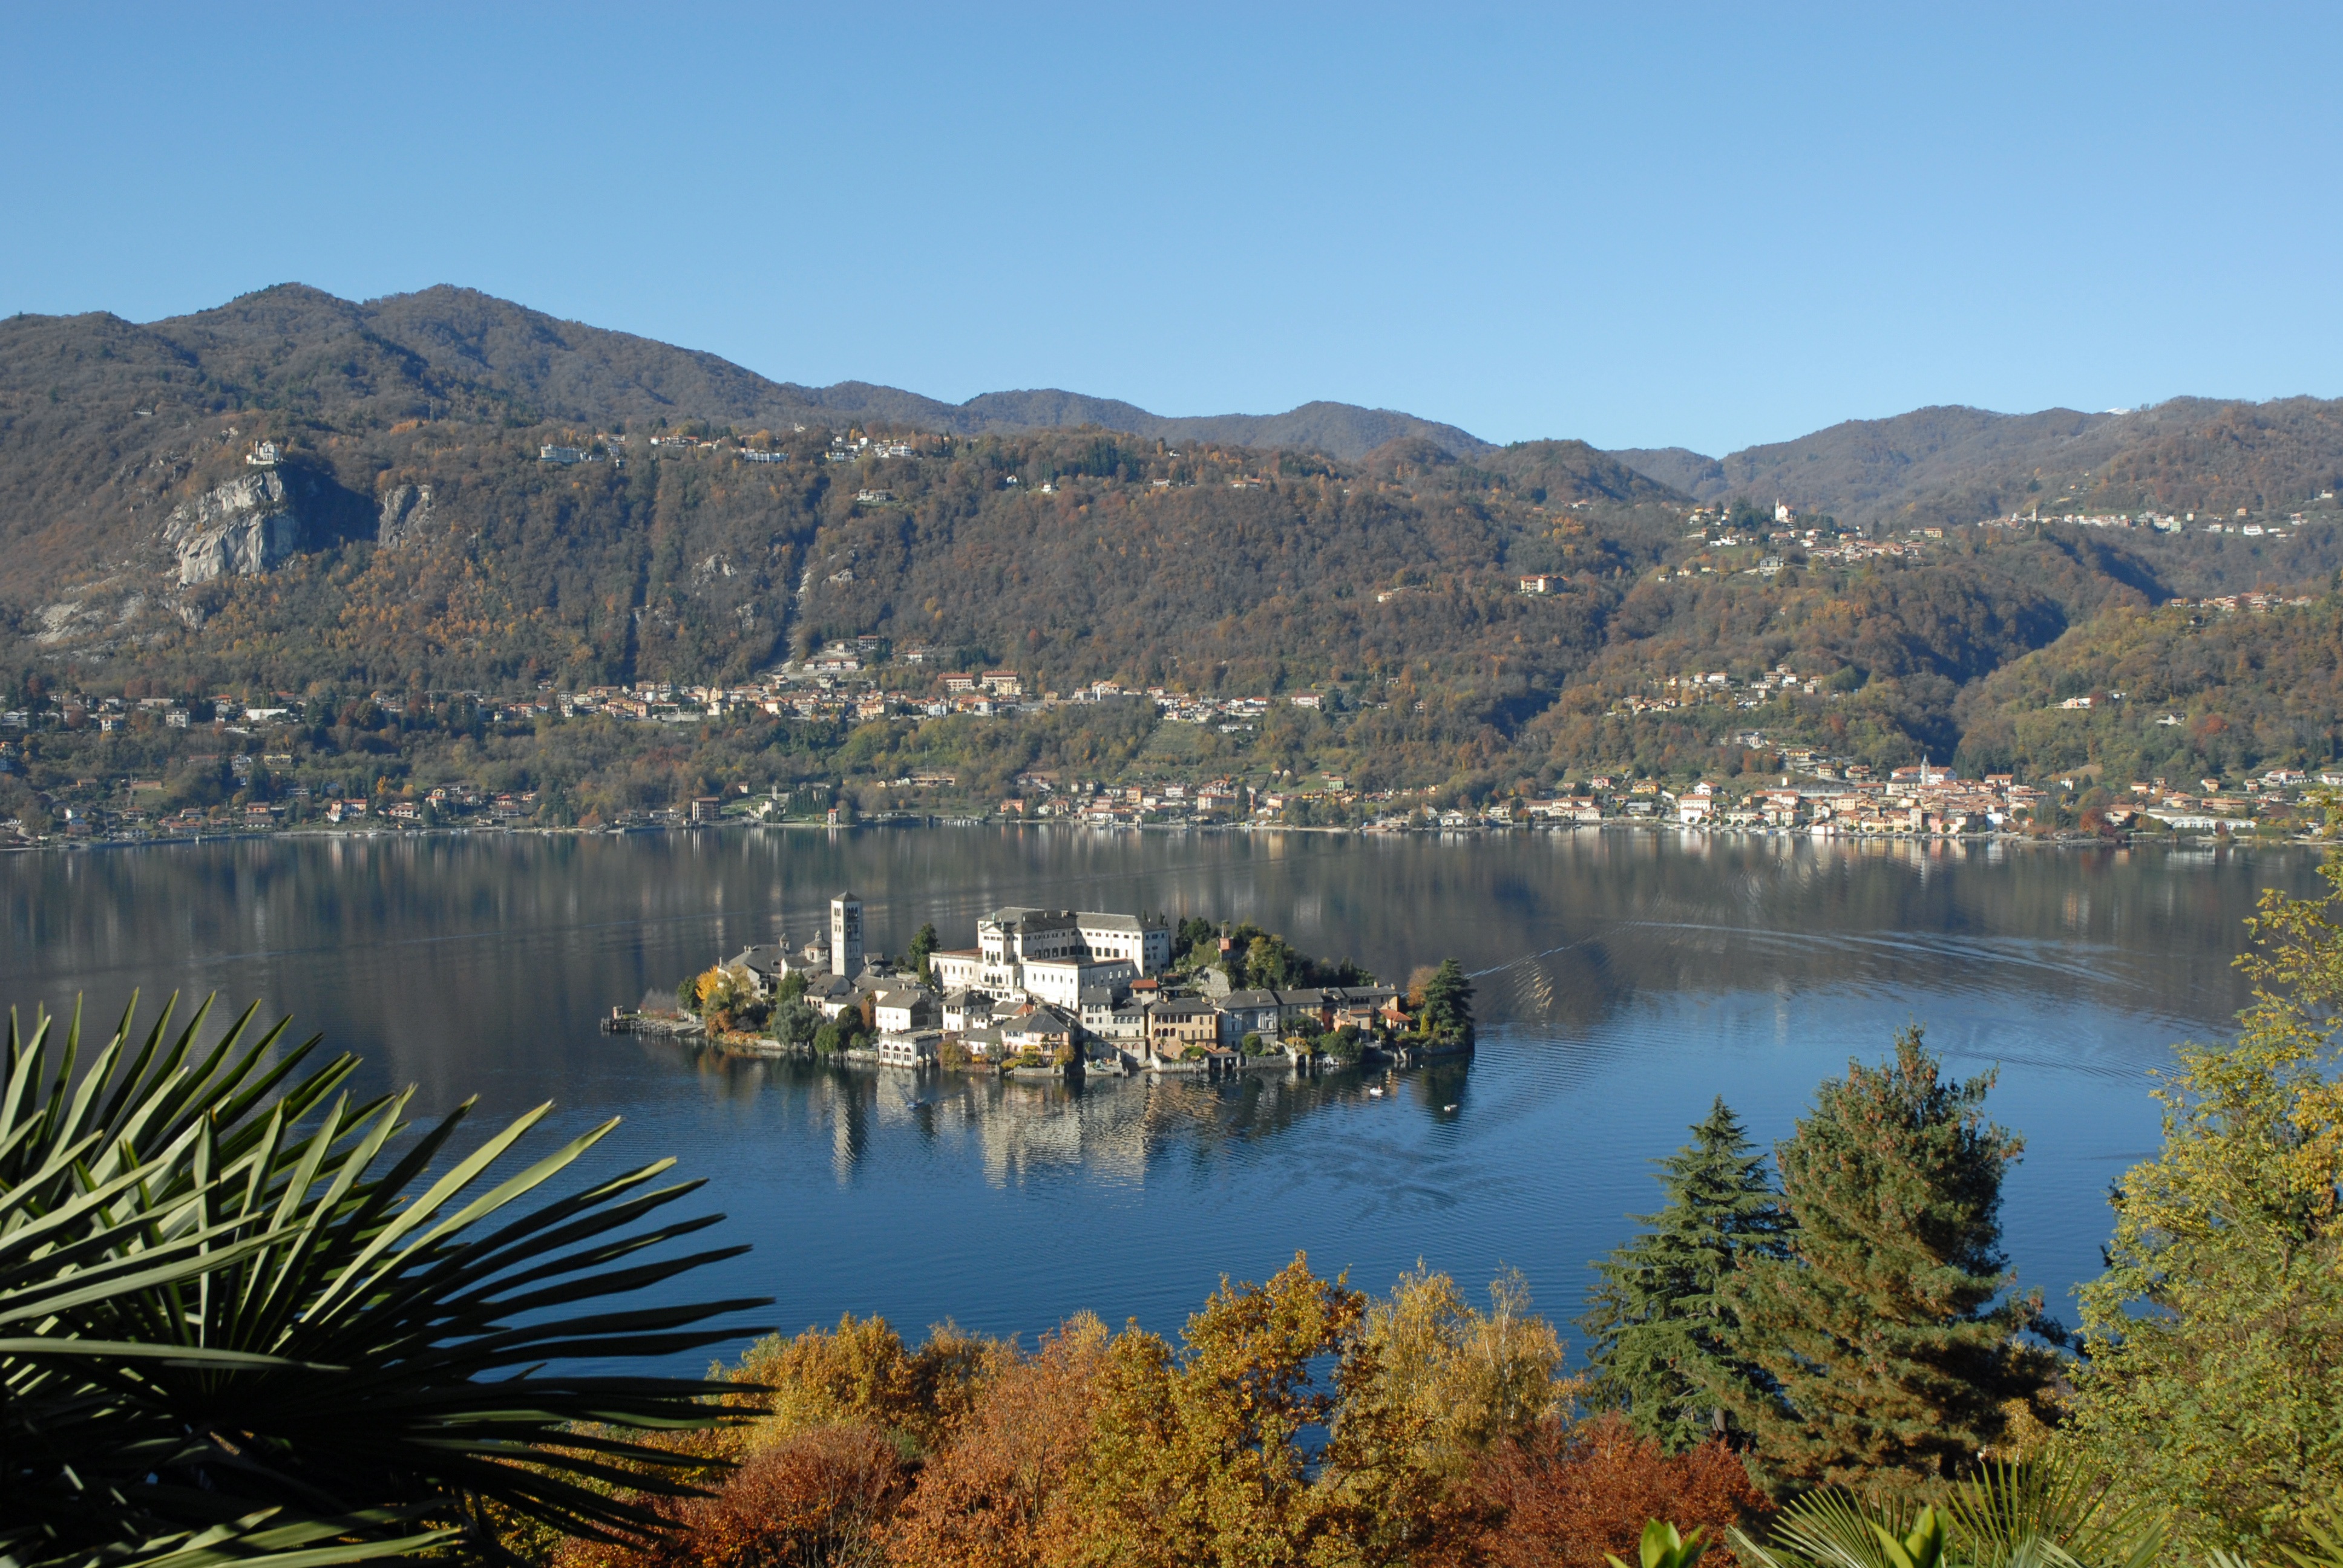
landscape, sea, tree, wilderness, mountain, lake, reflection, italy, reservoir, body of water, loch, lake orta, cusio, tarn, orta san giulio